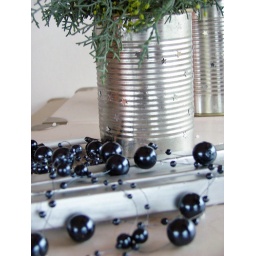
Advents candles in silver